Utraquism

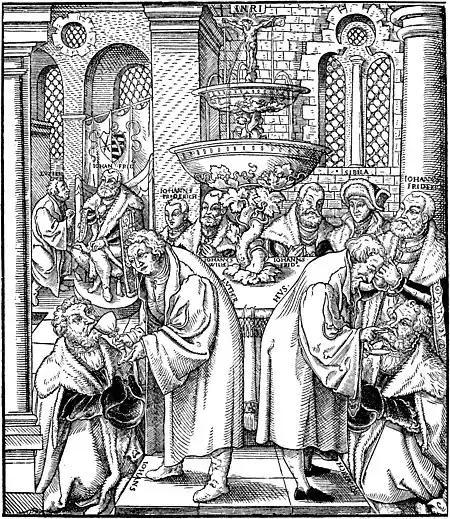
"Luther and Hus serving communion under both kinds together", an imaginative woodcut from 16th-century Saxony representing the affinity of Lutherans and Moderate Hussites

Utraquism (from the Latin "sub utraque specie", meaning "under both kinds"), also called Calixtinism (from chalice; Latin: "calix", borrowed from Greek "kalyx", "shell, husk"; Czech: "kališníci"), was a belief amongst Hussites, a pre-Protestant reformist Christian movement in fifteenth century Bohemia that communion under both kinds (both the consecrated host and the precious blood, as opposed to the consecrated host alone) should be administered to the laity during the celebration of the Eucharist. Communion in both kinds was a principal dogma of the Hussites and one of the Four Articles of Prague.